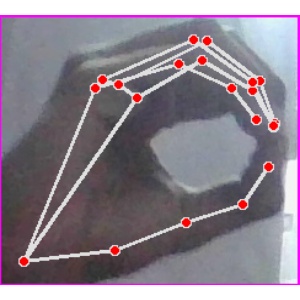
अक्षर: ठ